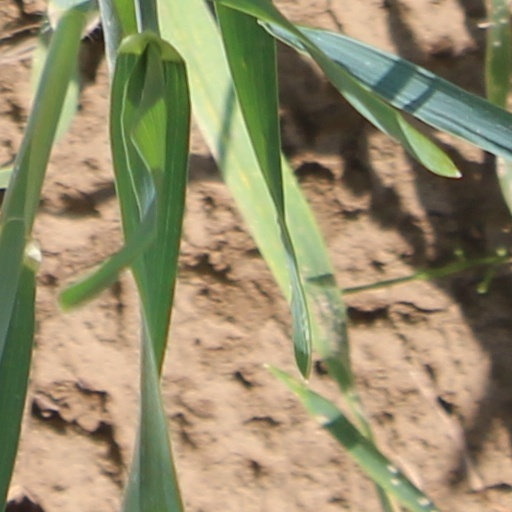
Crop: wheat